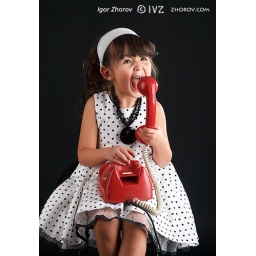
Little fashion model with red phone posing in studio.